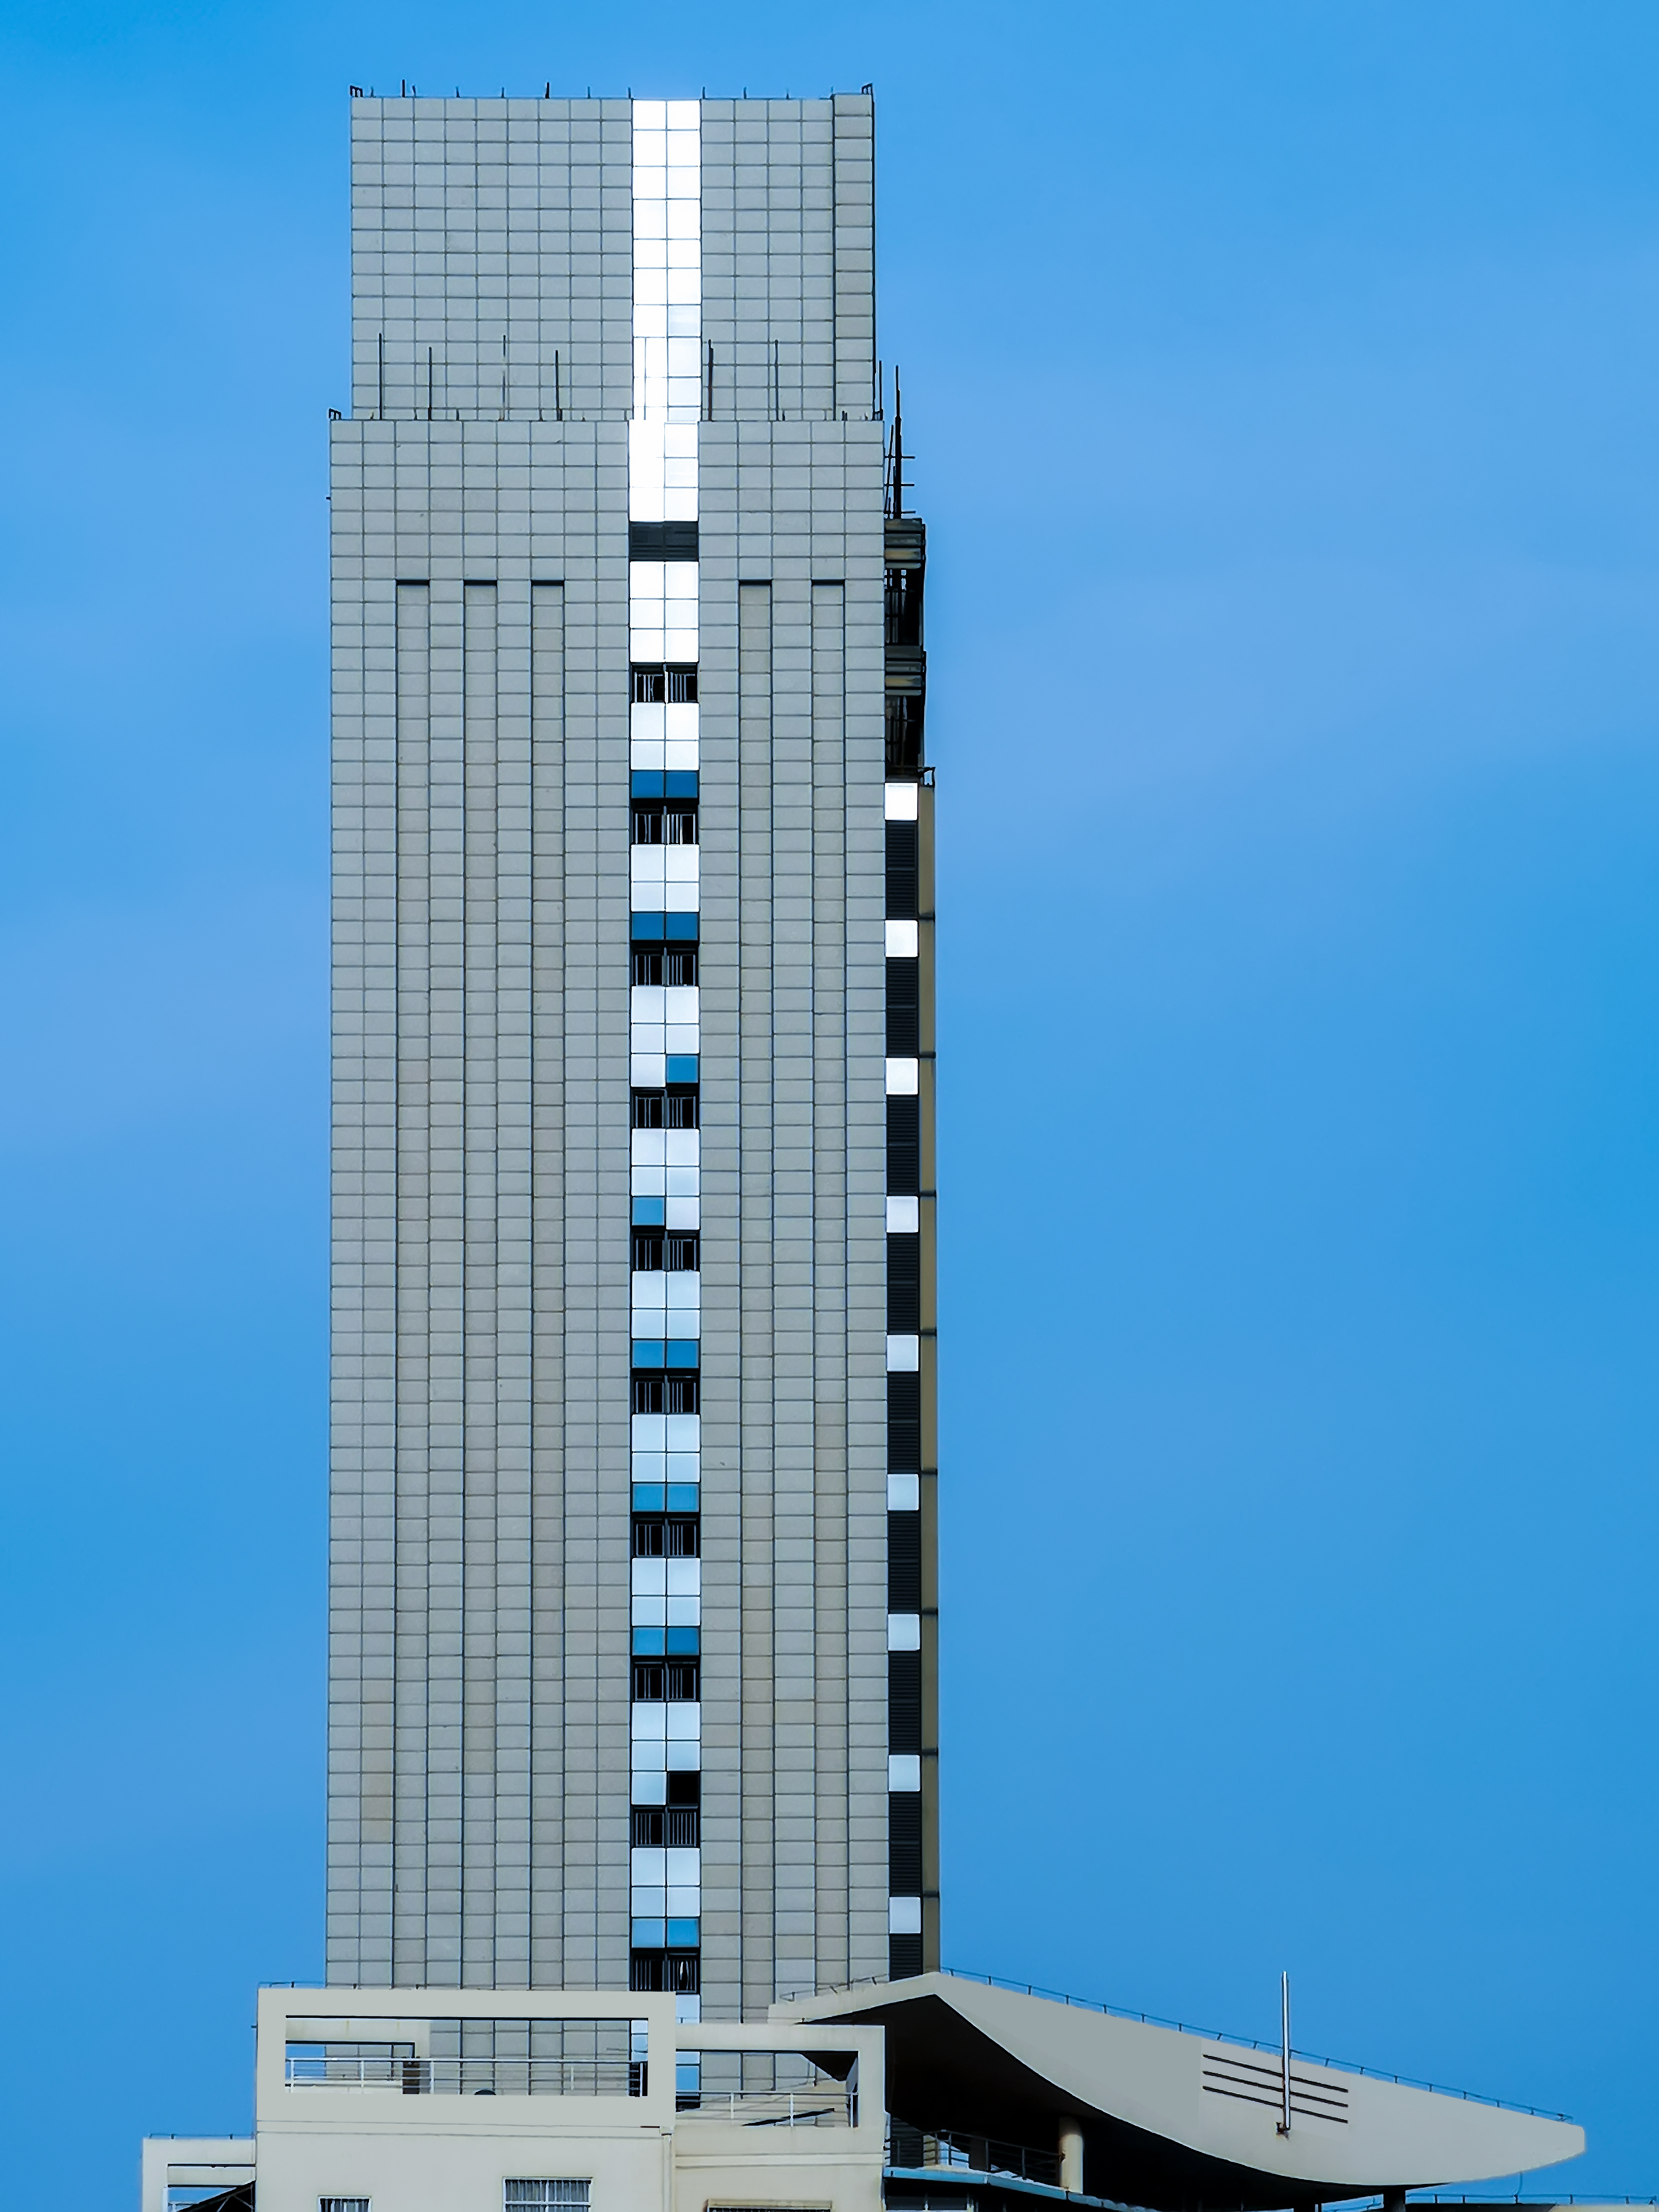
structure, sky, building, skyscraper, tower, tower block, condominium, urban design, tree, facade, rectangle, commercial building, city, human settlement, mixed use, apartment, composite material, headquarters, downtown, house, corporate headquarters, symmetry, cityscape, skyline